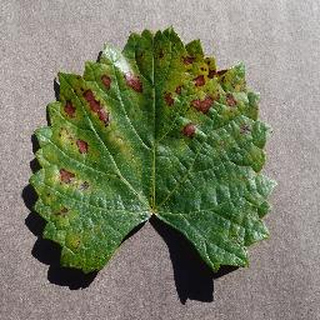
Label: grape_esca_black_measles